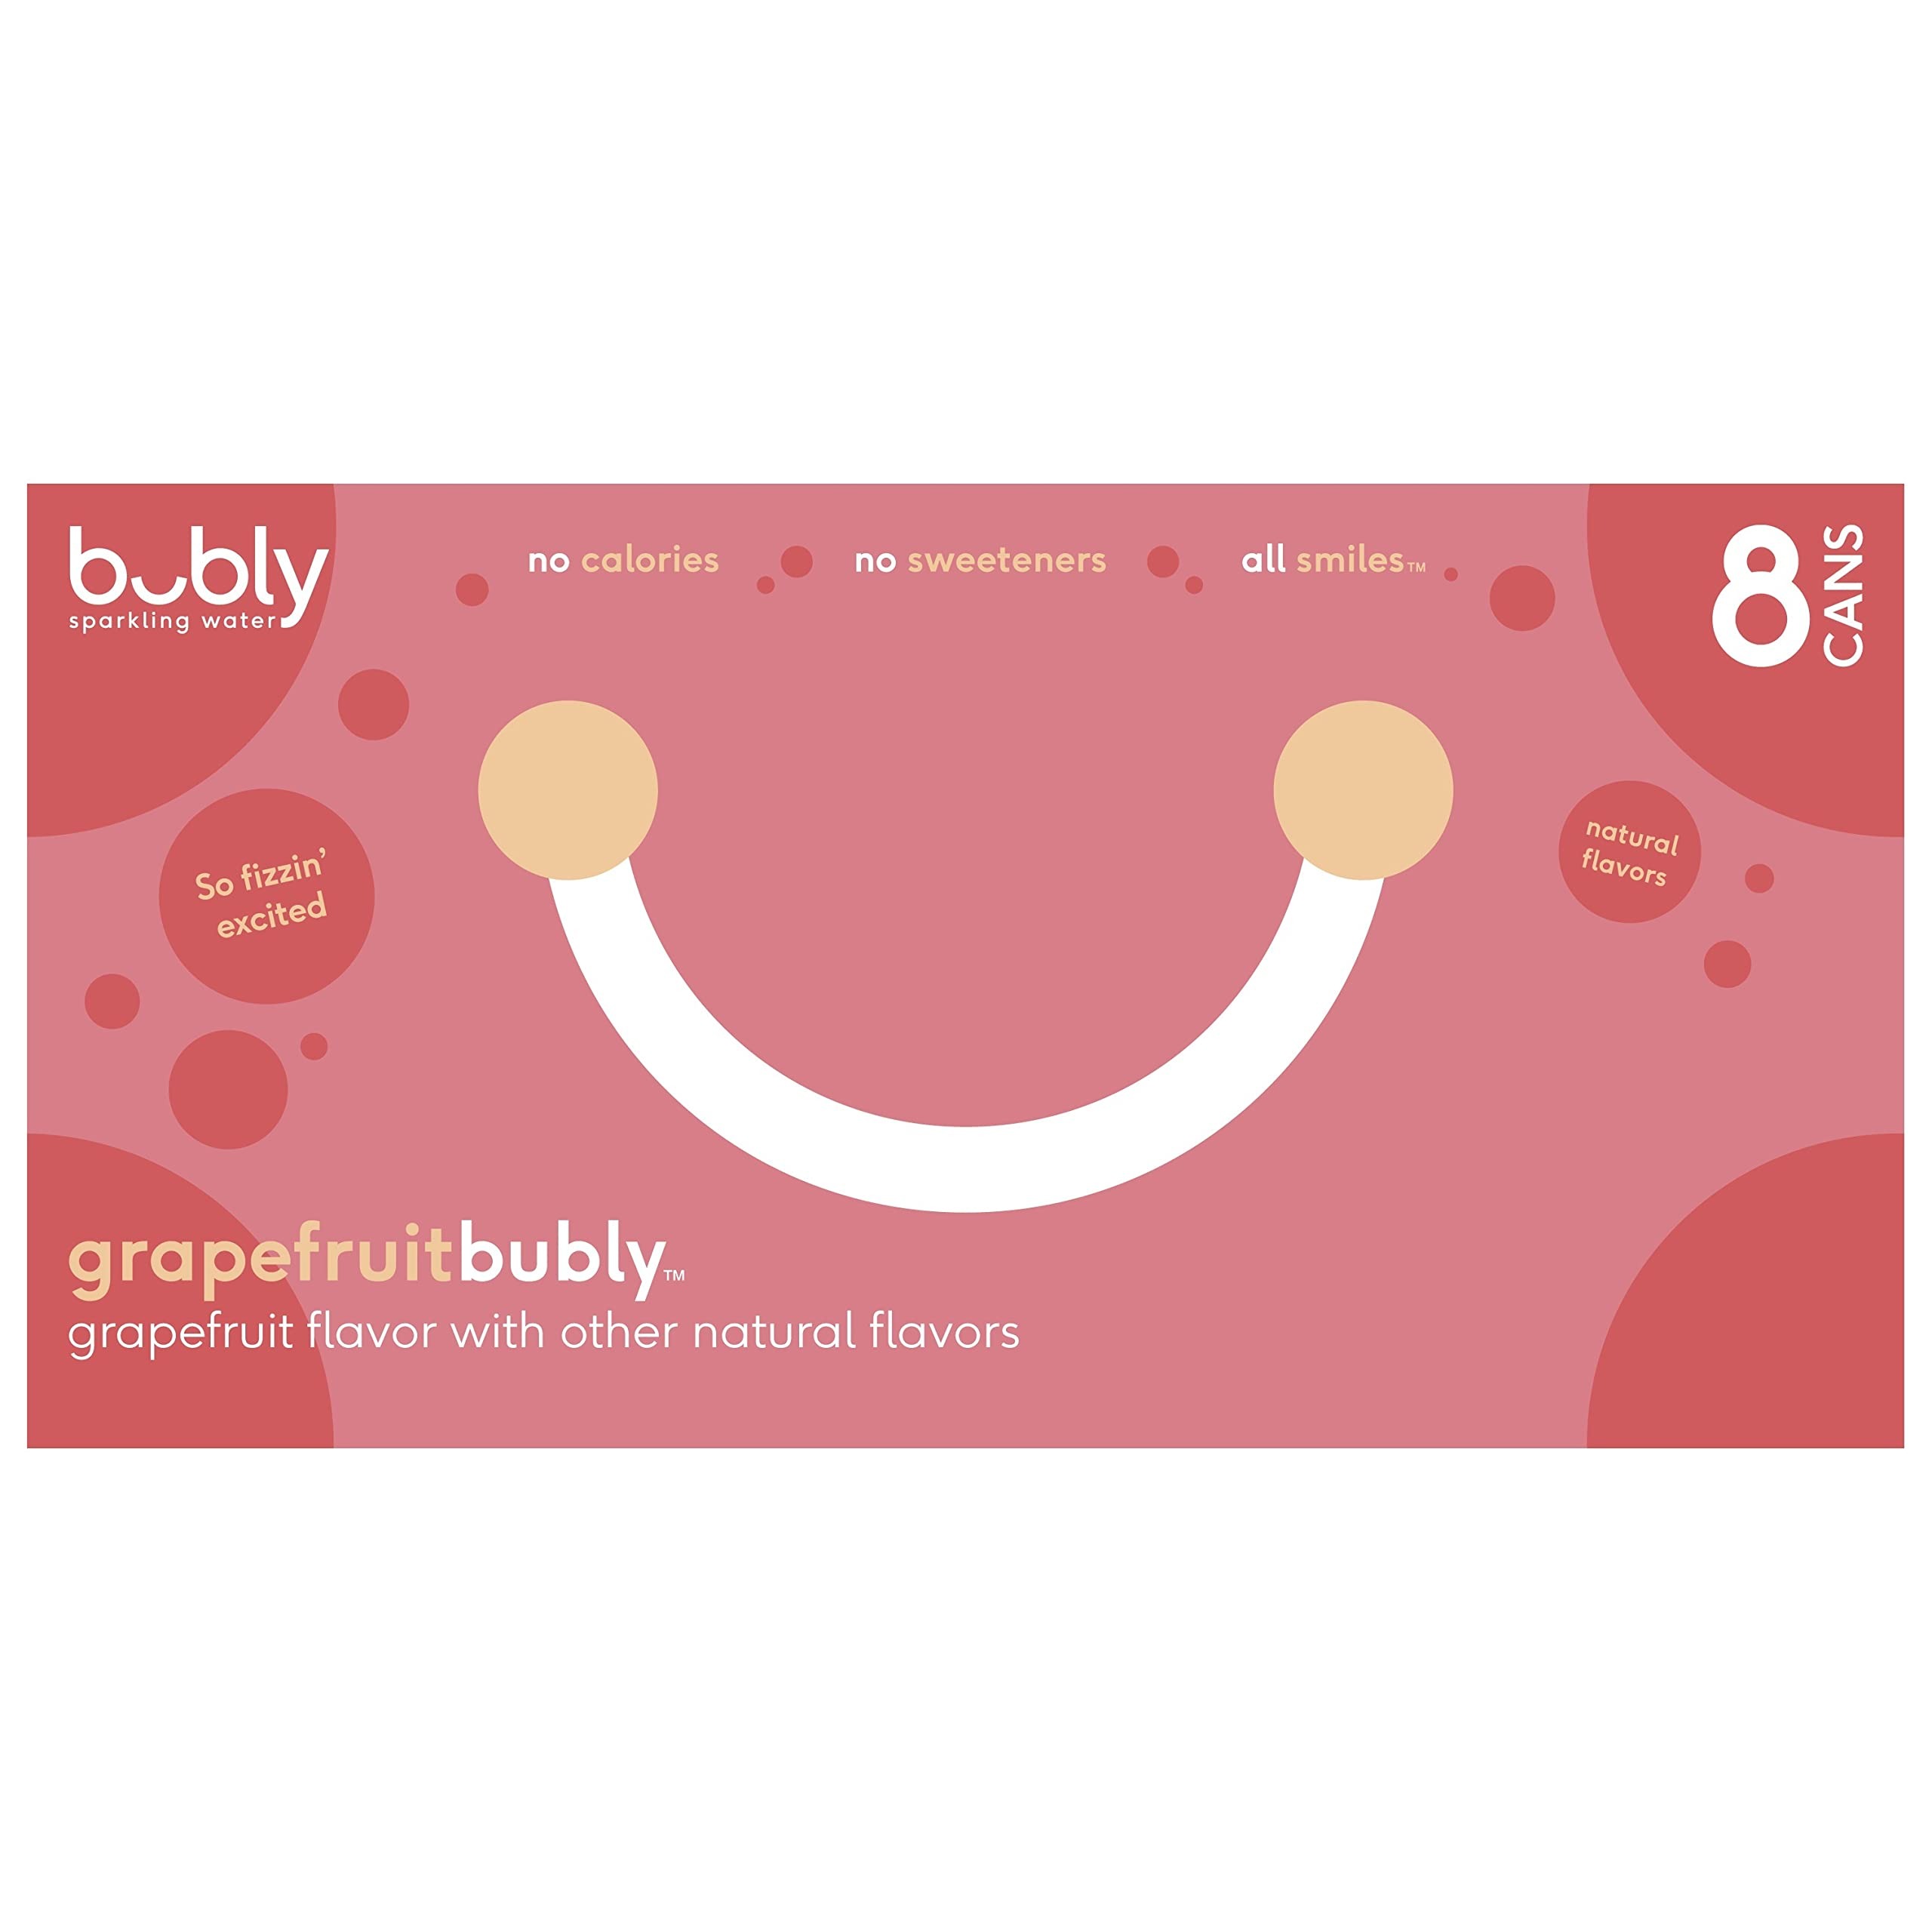
Item Name: bubly Sparkling Water, Grapefruit, 12 fl oz Cans (Pack of 8)
Bullet Point: Price may include CRV Bottle Deposit
Product Description: Grapefrruit flavor with other natural flavors. Per Can: 0 calories; 0 g sat fat (0% DV); 0 mg sodium (0% DV); 0 g total sugars. No calories. No sweeteners. All smiles. We're here to help. 800-433-2652. Please recycle.
Value: 96.0
Unit: Fl Oz

Price: 4.39